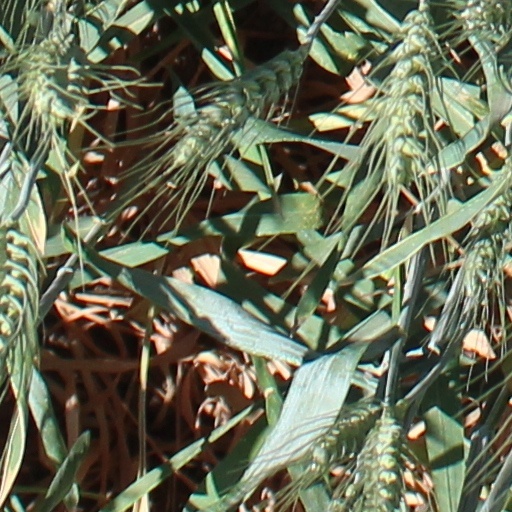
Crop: wheat